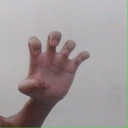
अक्षर: झ